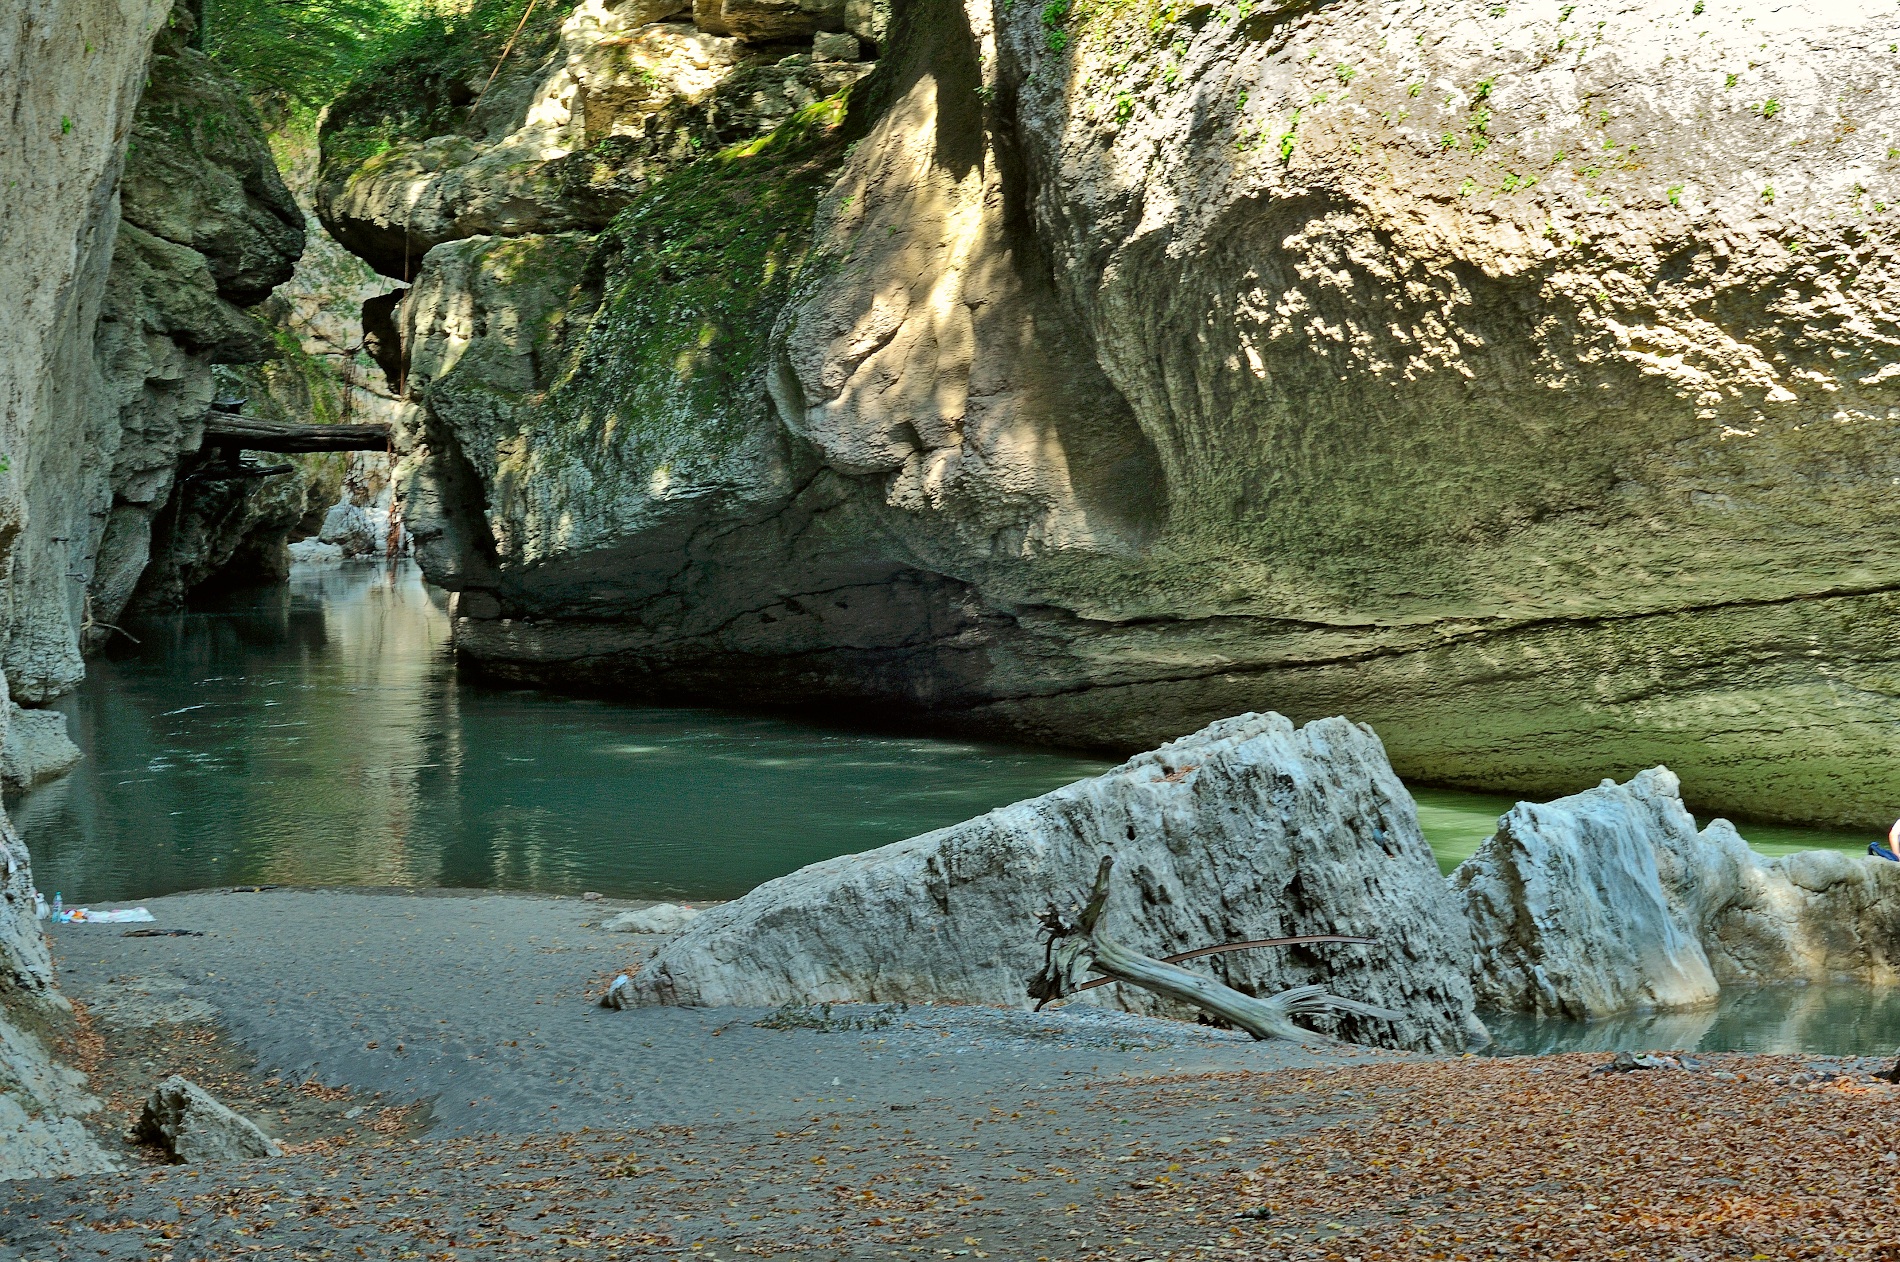
sea, tree, water, nature, rock, wilderness, river, valley, formation, stream, cave, terrain, geology, water feature, wadi, landform, geographical feature